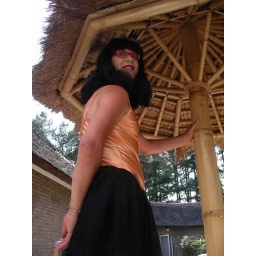
My girl Esmi looks lovely in her satin orange top.